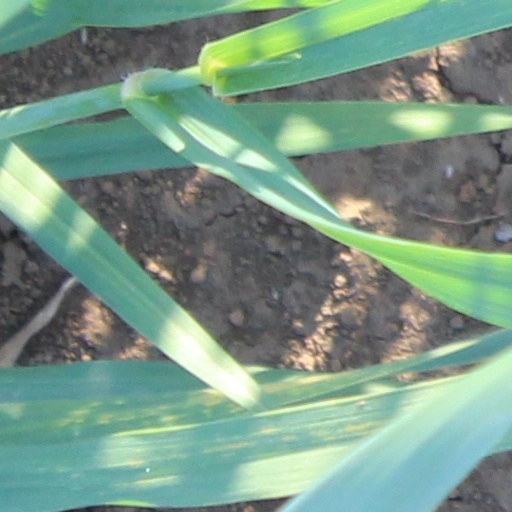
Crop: wheat